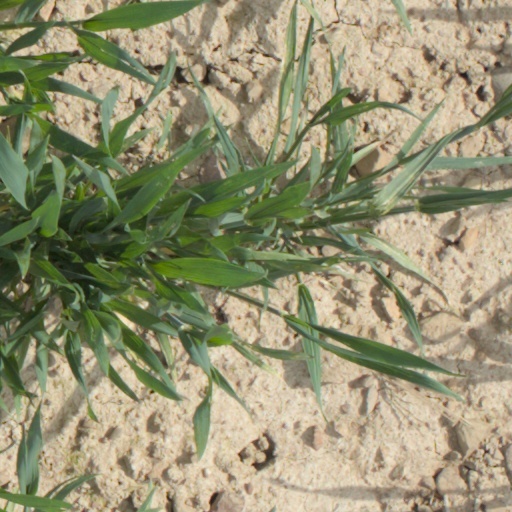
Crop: wheat